Sardhar

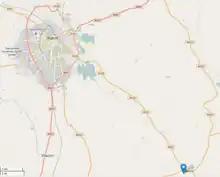
Location of Sardhar 30 km (18.6 miles) south-east of Rajkot

Sardhar is a village located on the Rajkot to Bhavnagar highway and 30 km (18.6 miles) away from Rajkot in the state of Gujarat, India.